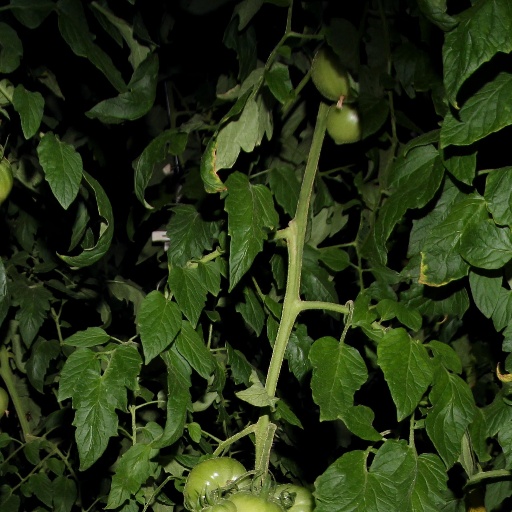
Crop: tomato